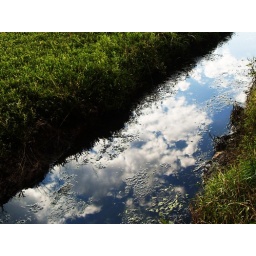
sky in the water